Birthright (2010 film)

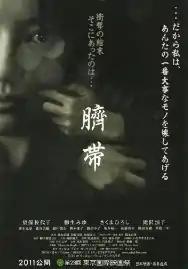

is a 2010 Japanese horror film directed, produced, and co-written by Naoki Hashimoto. The film involves a young woman named Mika (Sayoko Oho) who watches the married couple, Minoru Takeda (Hiroshi Sakuma) and his wife Ryoko (Ryoko Takizawa) and their teenage daughter Ayano (Miyu Yagyu) from outside their home. Mika approaches Ayano and says she knows a male student who would like to meet her. Ayano accompanies her only to find that this is all part of Mika's plan to get revenge on her birth mother.